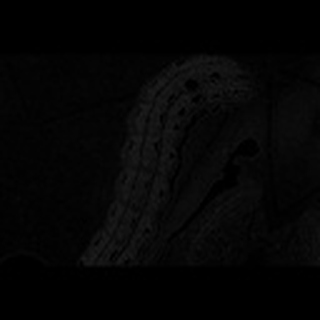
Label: cotton_army_worm